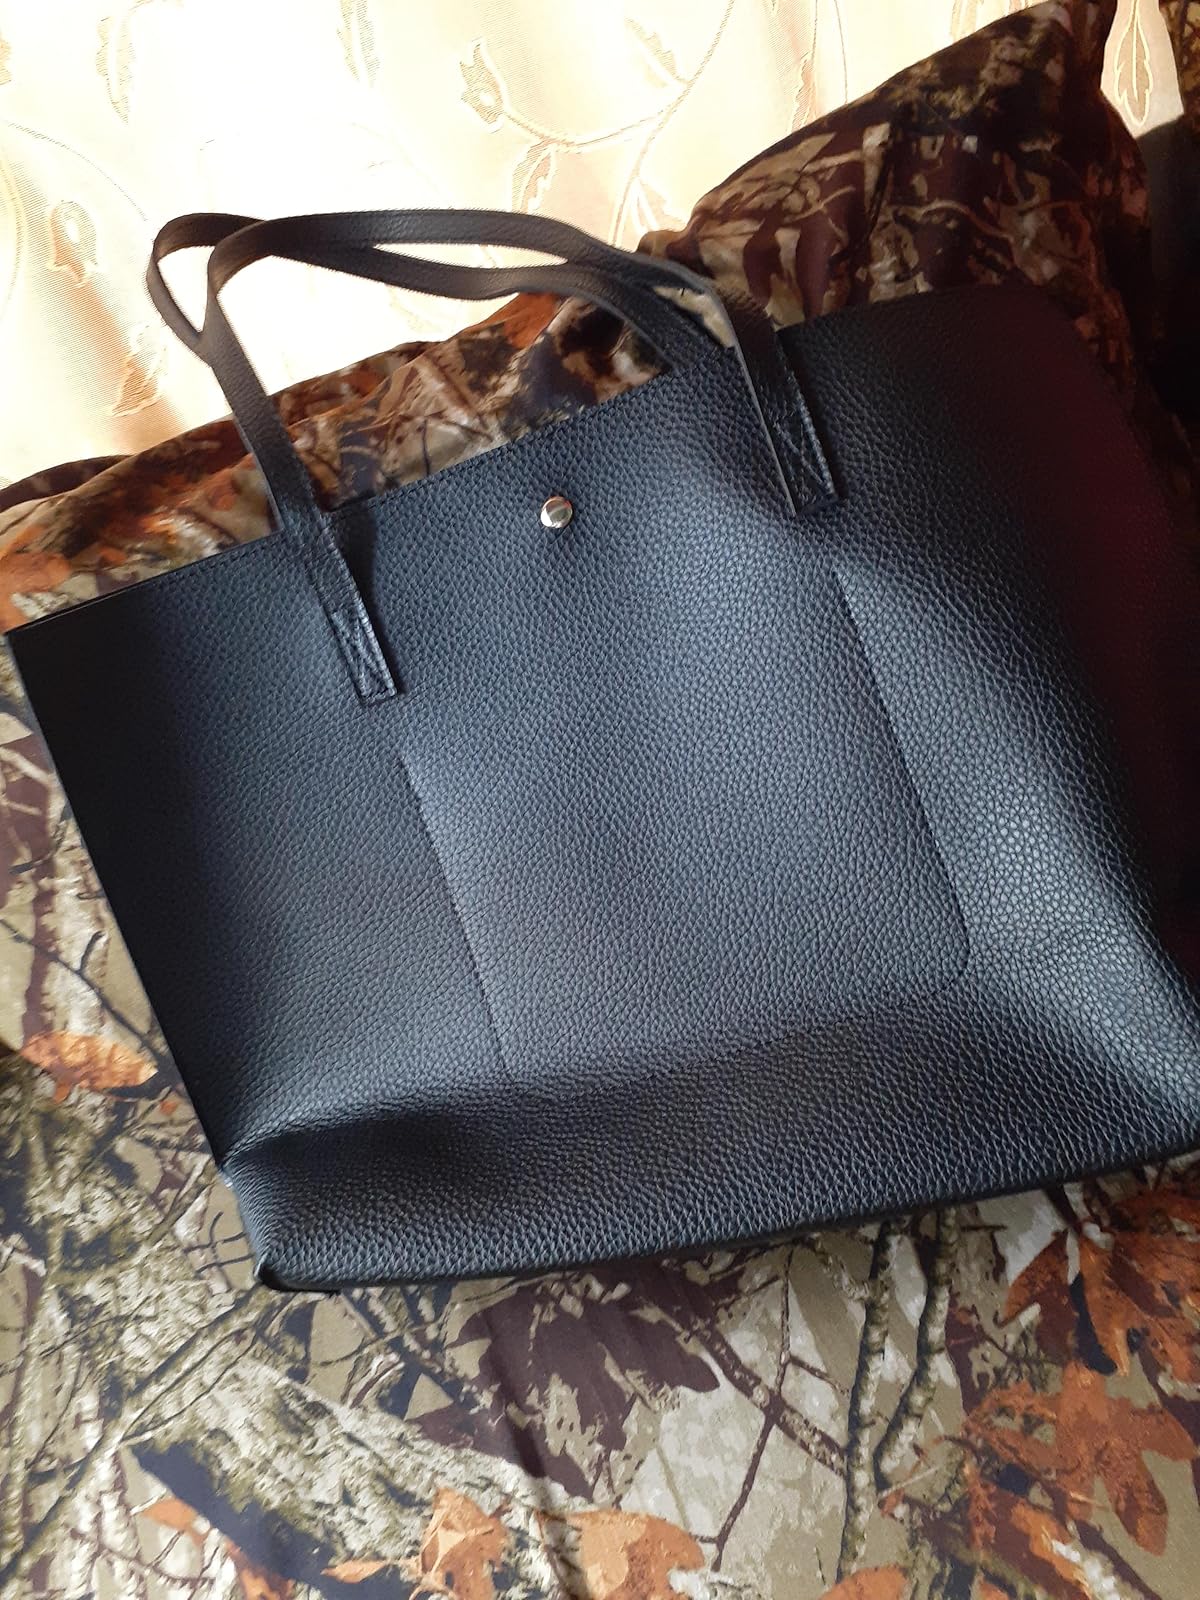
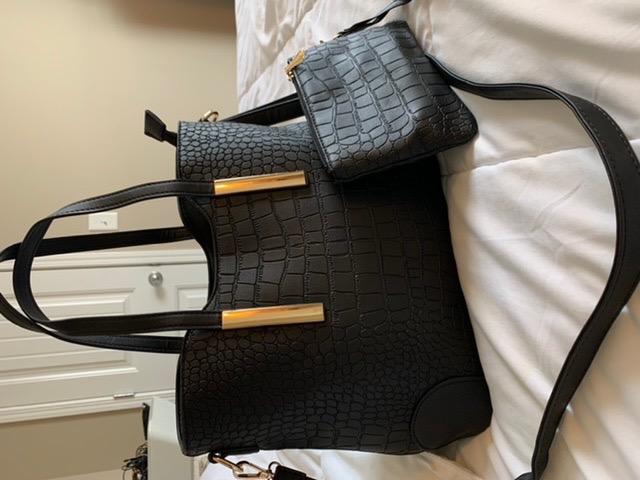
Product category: accessories_handbag
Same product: no